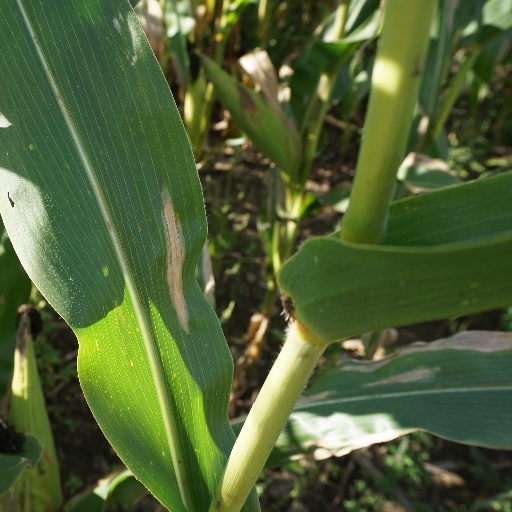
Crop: maize; corn